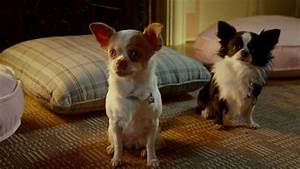
Label: cane